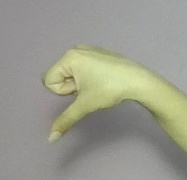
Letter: waw